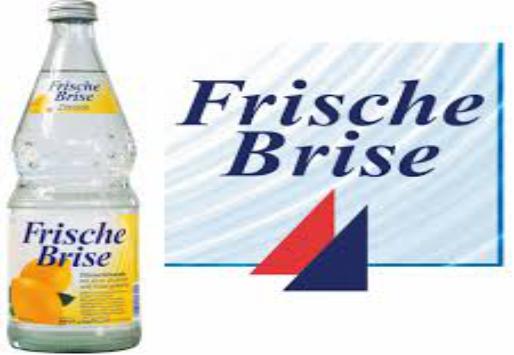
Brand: Frische Brise
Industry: Necessities